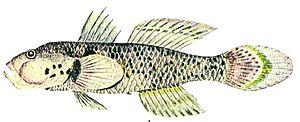
Acentrogobius est un genre de poissons regroupant 17 des nombreuses espèces de gobies.